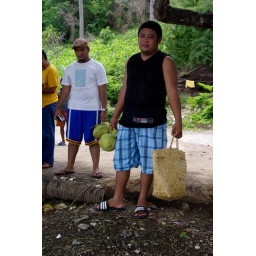
coconuts, bird in a bag